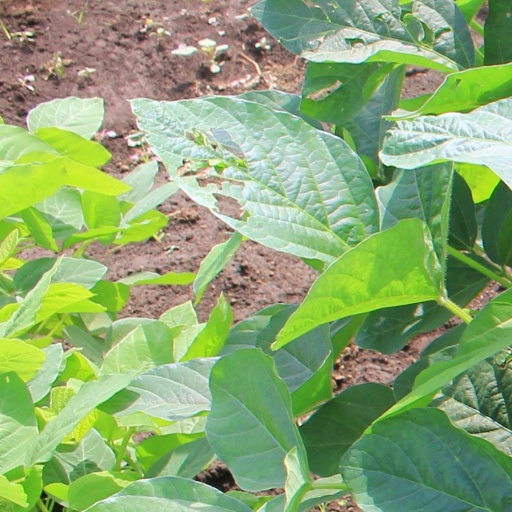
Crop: soybean